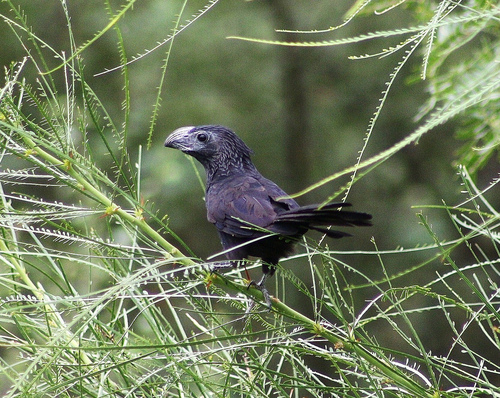
a bird purplish black all over has light colored stubby beak.
this bird is nearly all black with a short blunt bill.
this blackish-purple bird has a thick bill almost as big as its head.
this bird has a black overall color aside from its bill which is in grey color.
this is a black bird that has a beak almost as thick as its head.
this bird is black with a long tail and has a very short beak.
the completely black bird has a rounded beak that blends into the head of the bird.
small to medium sized black and brown bird with short black tarsus and a medium length black and white beak.
this bird has a purple crown, purple primaries, and a purple throat.
this bird is black in color, and has a large black beak.
Species: Groove Billed Ani